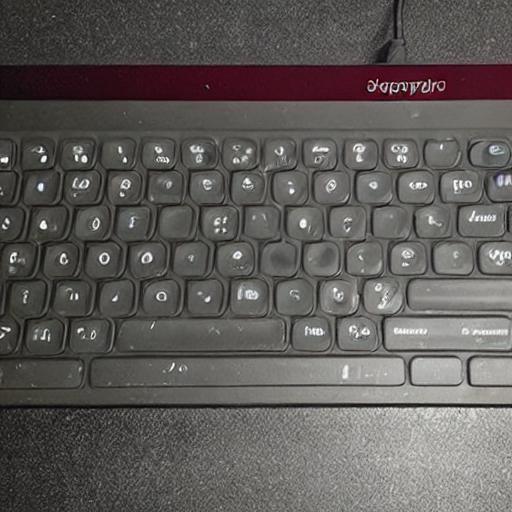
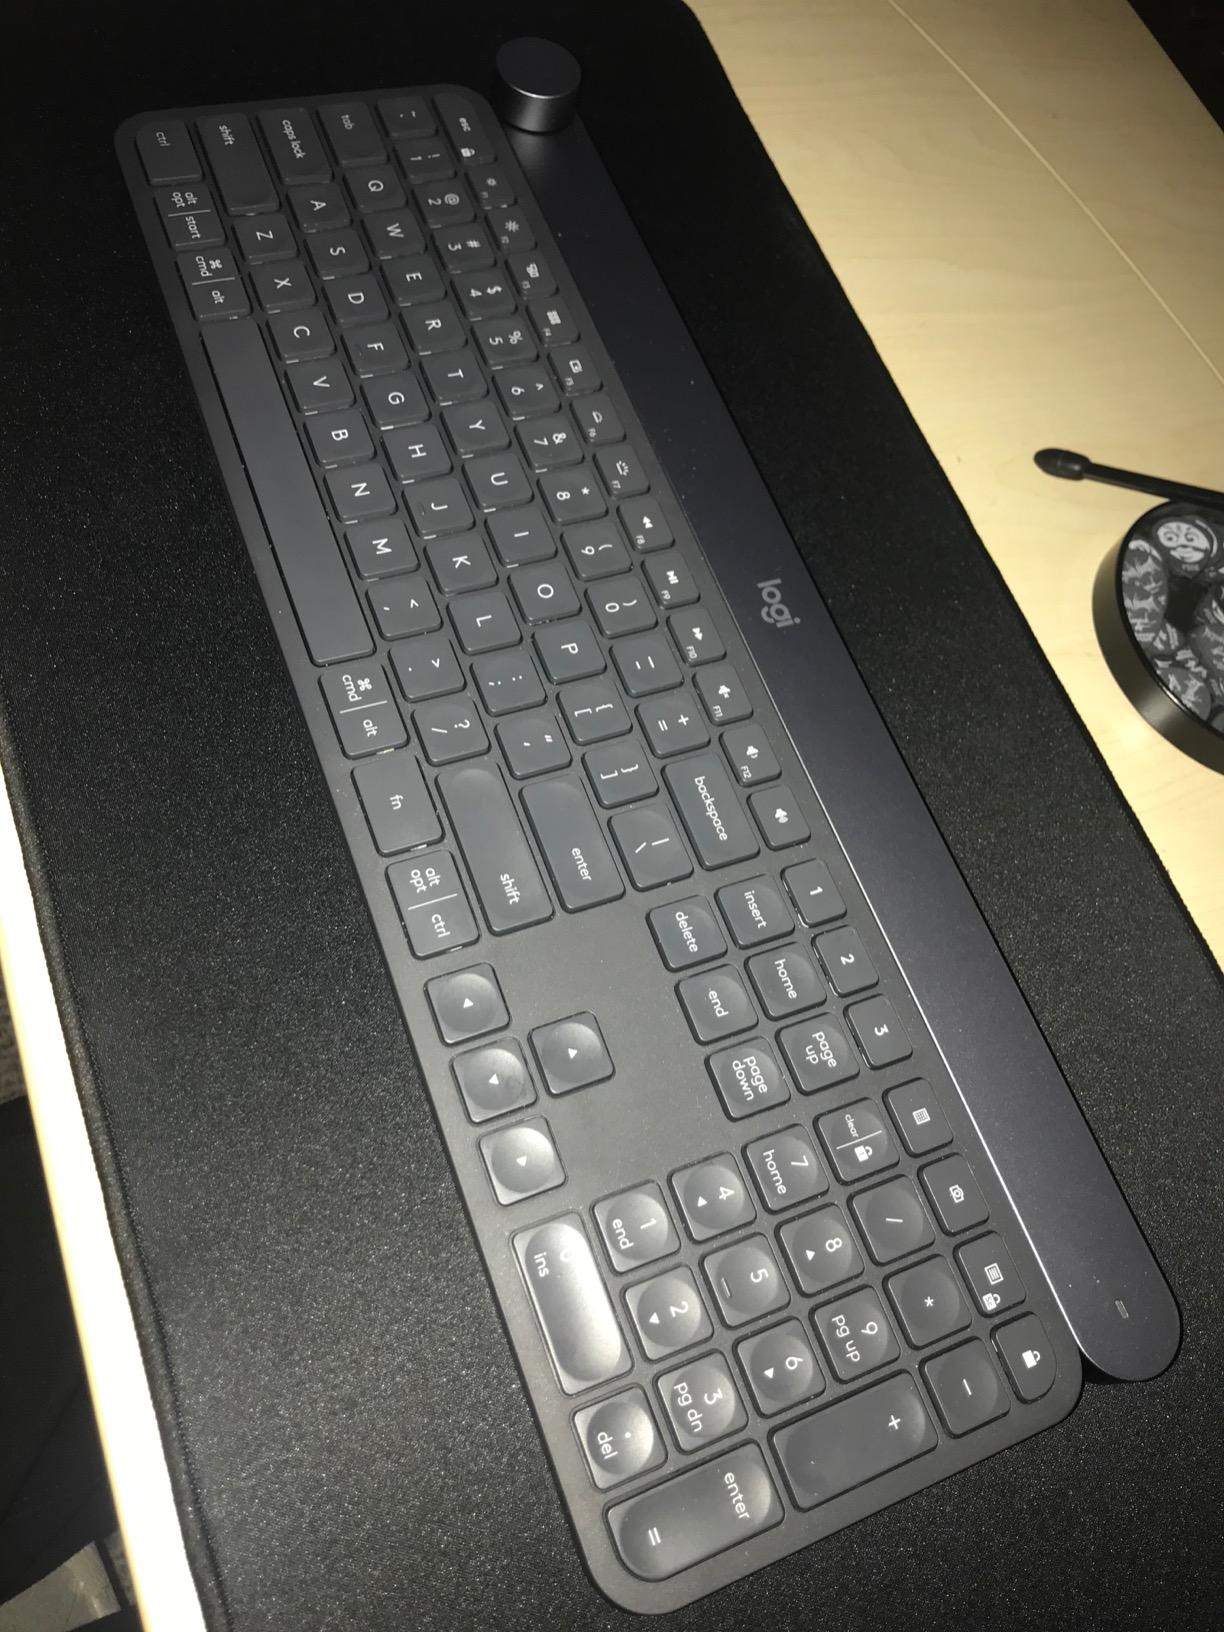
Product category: keyboard
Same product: no